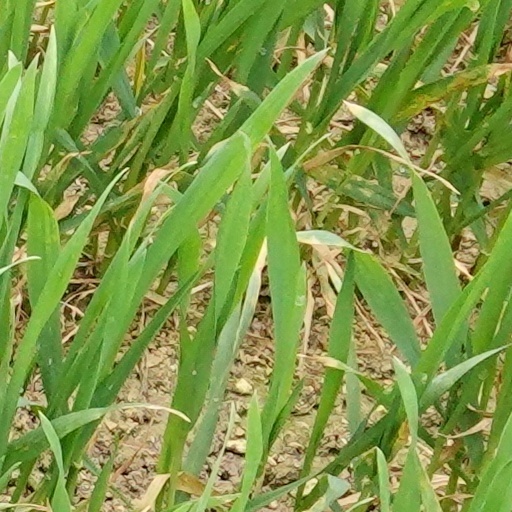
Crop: wheat